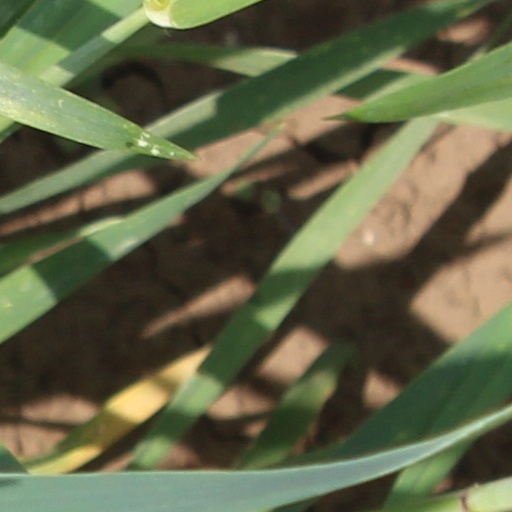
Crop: wheat